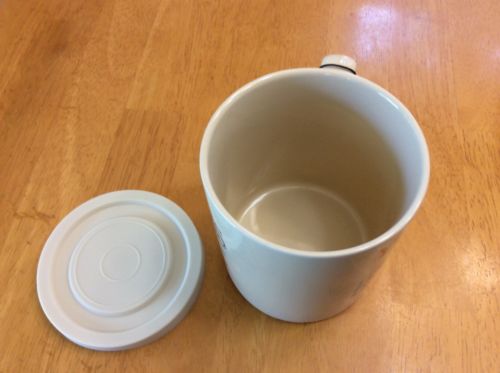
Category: mug